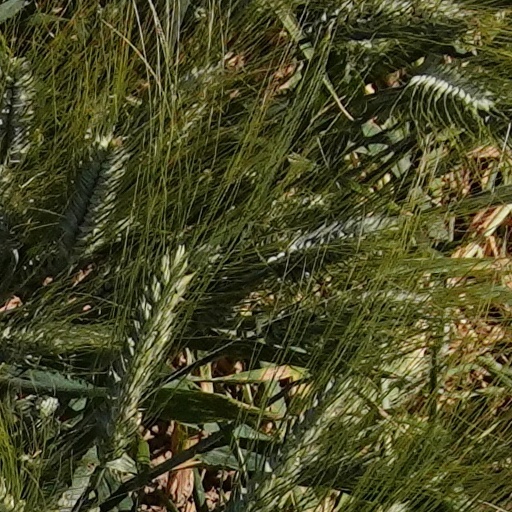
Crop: wheat